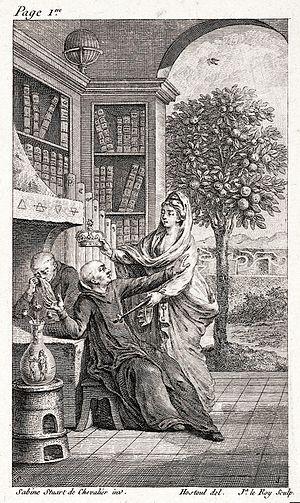
Sabine Stuart de Chevalier était une alchimiste française du XVIIIᵉ siècle. Elle publie en 1781 à Paris, en deux volumes, un Discours Philosophique sur les Trois Principes, Animal, Végétal et Minéral, ou la Clef du Sanctuaire Philosophique. Descendante de la famille des Stuart d'Écosse, elle avait épousé Claude Chevalier, médecin du Roi et de la Garde des Cent-Suisses, auteur d'une Dissertation physico-médicale sur les causes de plusieurs maladies dangereuses, et sur les propriétés d'une liqueur purgative et vulnéraire qui est une Pharmacopée presque universelle qui était sa thèse de doctorat. Les deux époux s'adonnaient à l'alchimie.